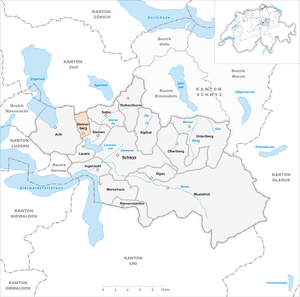
Steinerberg est une commune suisse du canton de Schwytz, située dans le district de Schwytz.